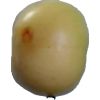
Label: Apple 6